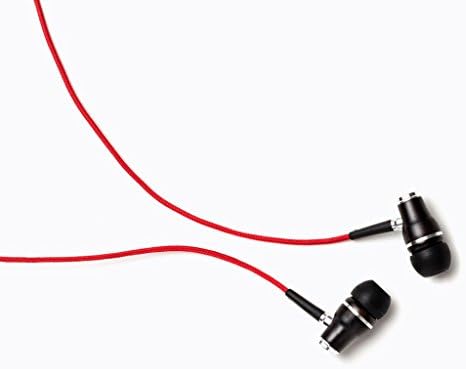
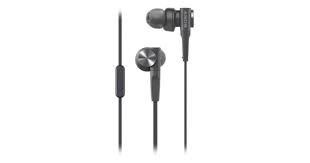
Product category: headphones
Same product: no